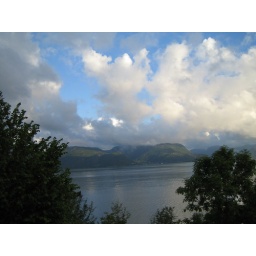
Love these white soft clouds against the blue sky